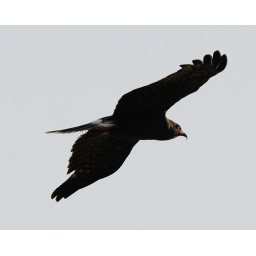
Snail kite male in flight - sun on face SOOTC